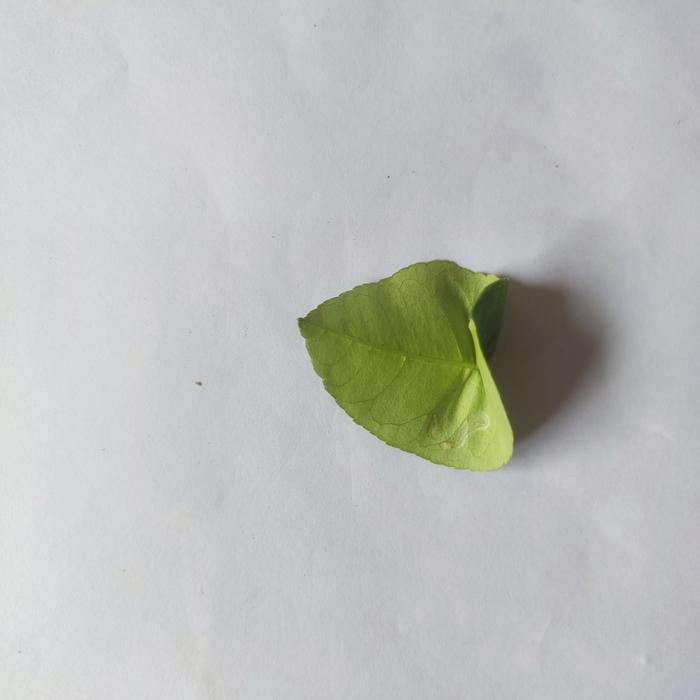
Crop: Lemon
Leaf condition: Leaf_Curl